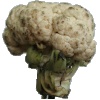
Label: cauliflower